Jaromír Jágr

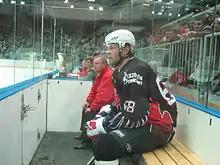
Jágr sitting in a penalty box while playing with Omsk, August 2008

On 3 July 2008, Jágr, an unrestricted free agent for the first time in his career, was informed by Rangers general manager Glen Sather that the club would not offer him a new contract. Sather admitted that the two sides never engaged in detailed negotiations for a new contract and that after many months of speculation, Jágr was "seriously considering" going to Russia to finish his career despite offers from other NHL teams. Jágr expressed a desire to possibly finish out his career at his father's club, HC Kladno. On 4 July, Jágr agreed to a two-year contract with Avangard Omsk of the Kontinental Hockey League (KHL); the contract was reported to pay Jágr the equivalent of US$5 million annually.